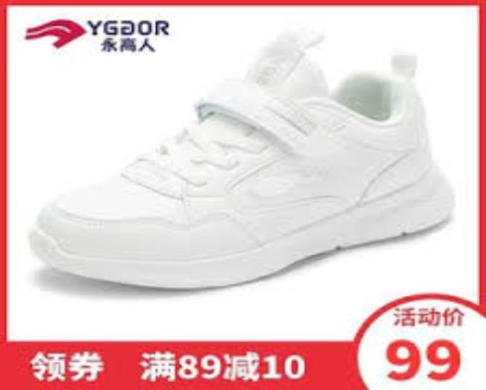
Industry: Sports